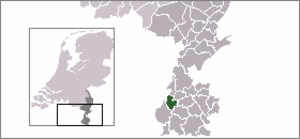
Meerssen
Meerssen er en kommune og en by, beliggende i den sydlige provins Limburg i Nederlandene. Kommunens areal er på 27,47 km², og indbyggertallet er på 19.071 pr. 1. april 2016.